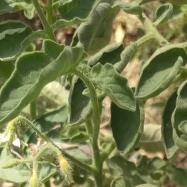
Crop: Tomato
Condition: virosis-d